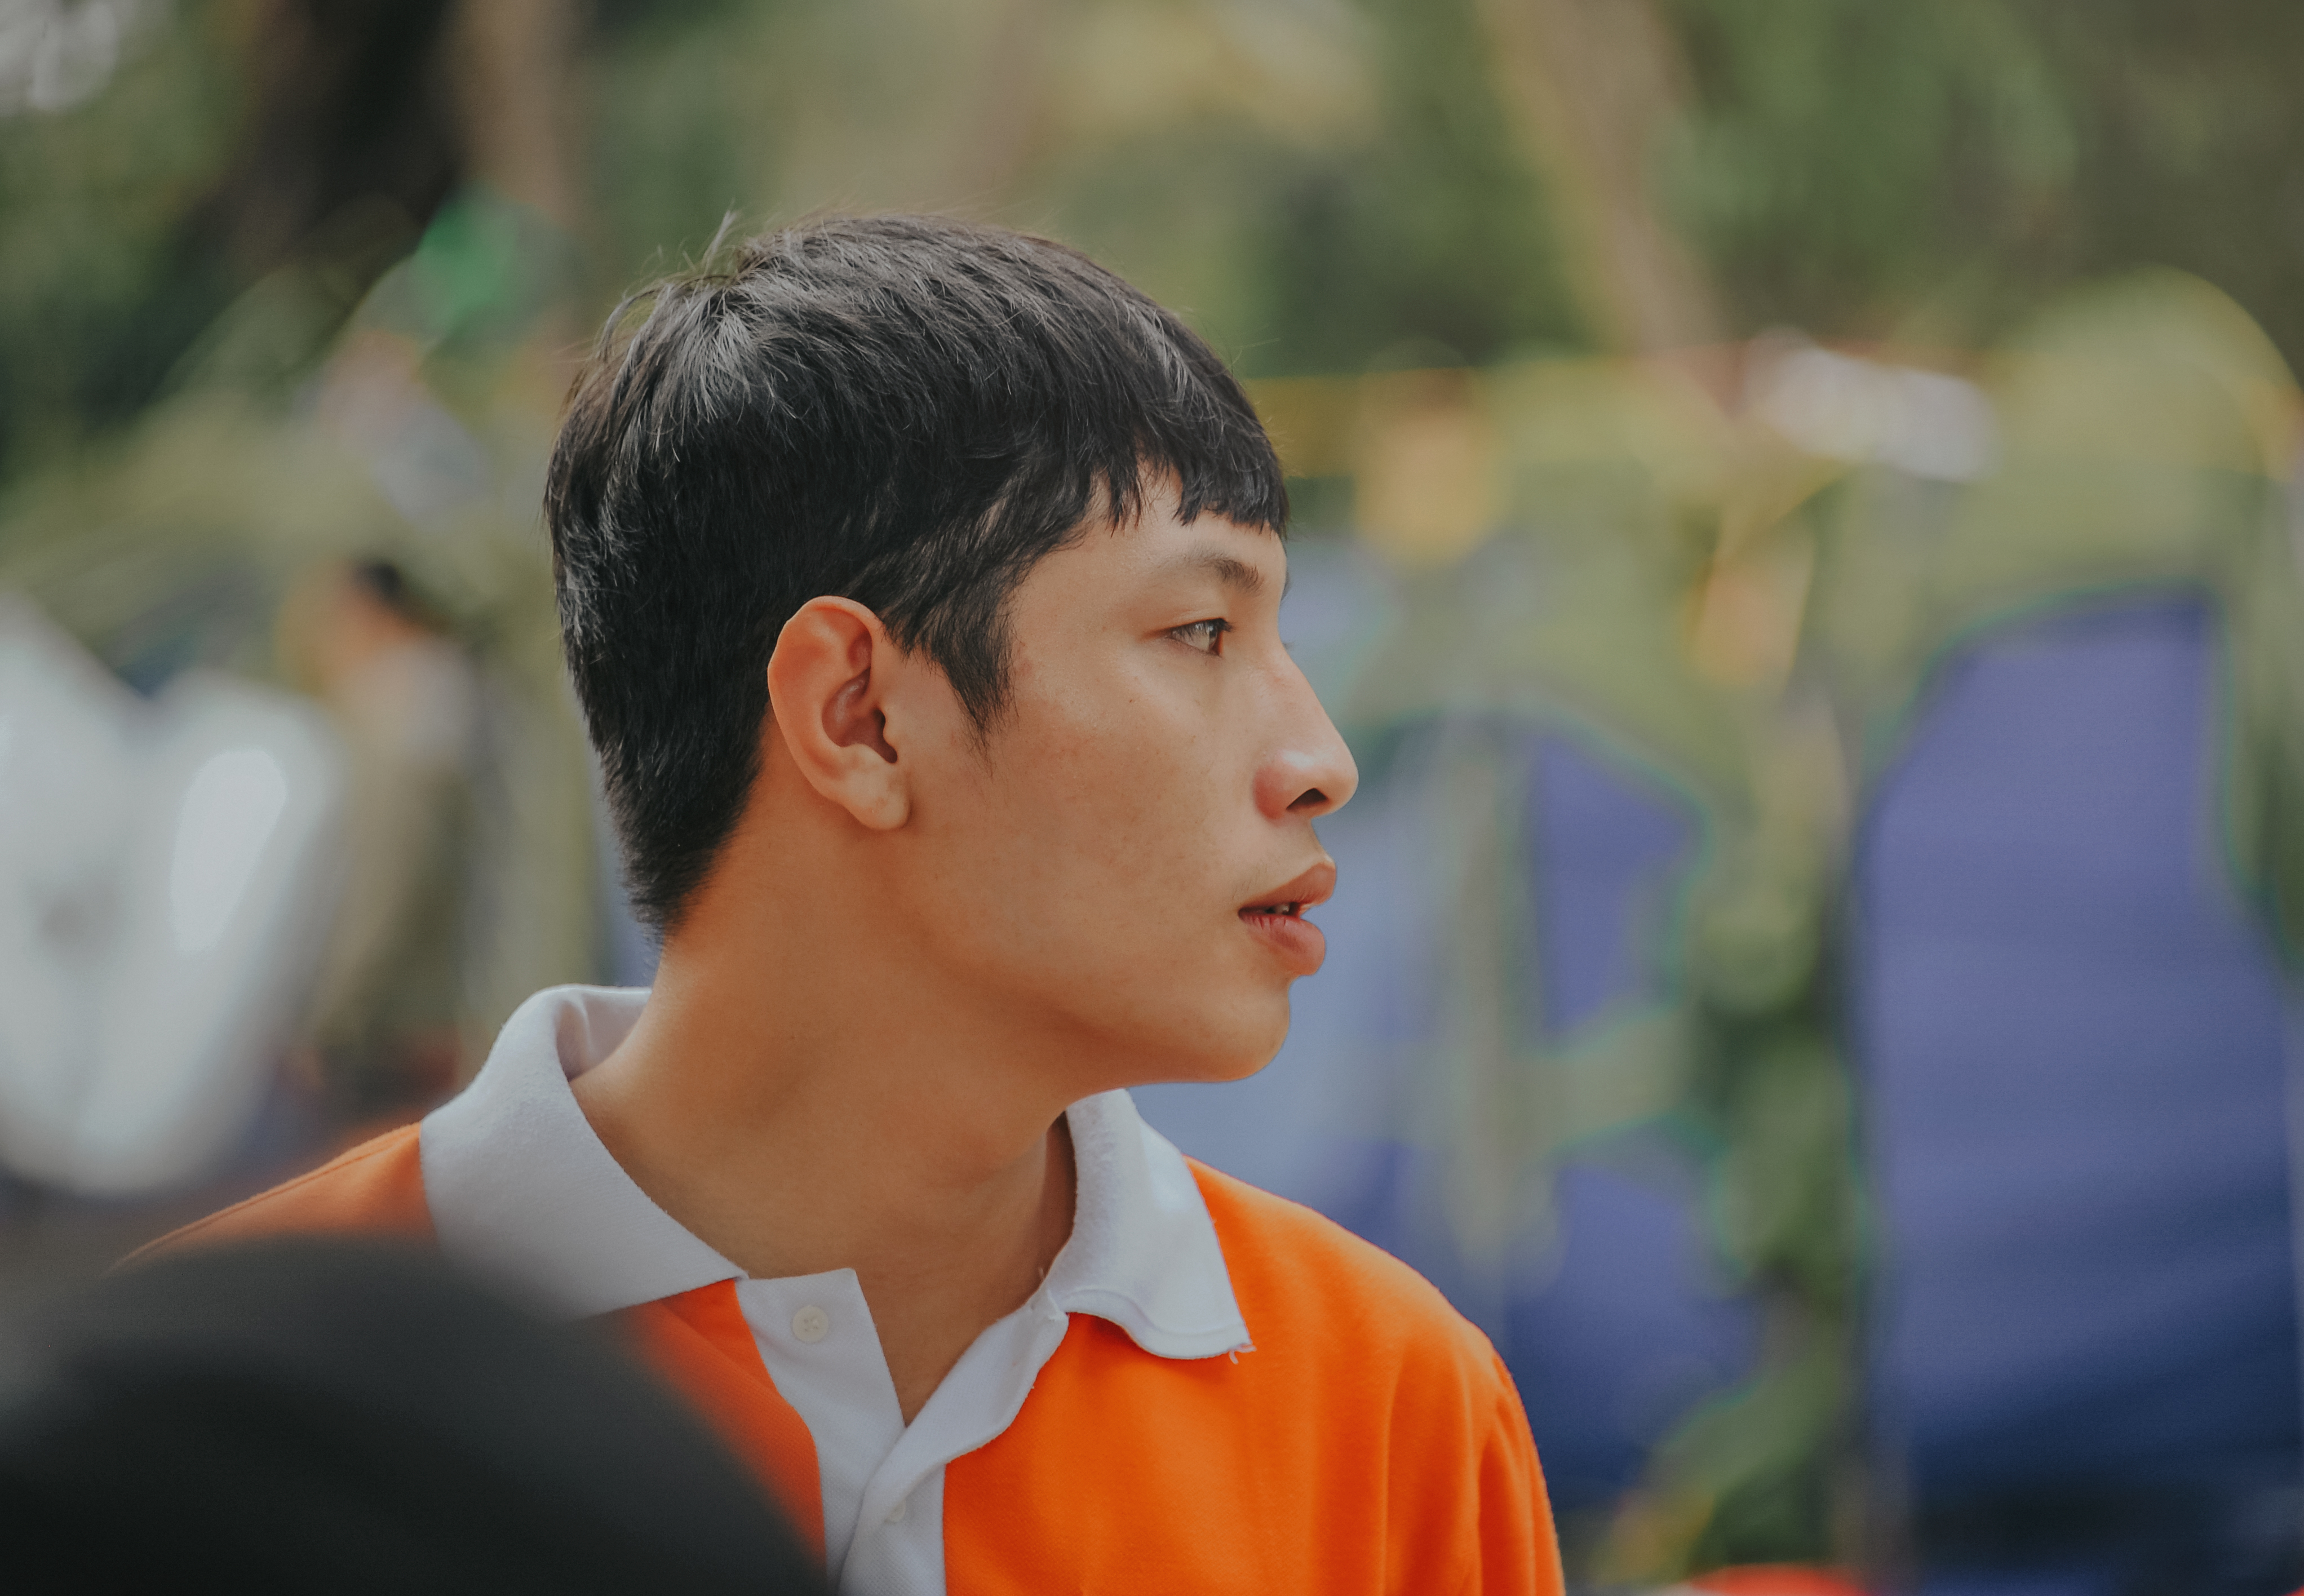
beautiful, boy, face, man, person, day, male, chin, forehead, human, black hair, smile, fun, girl, portrait, portrait photography